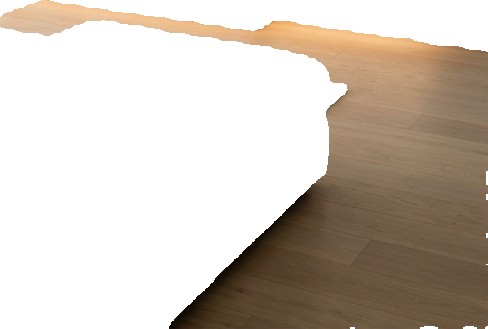
Surface category: floors